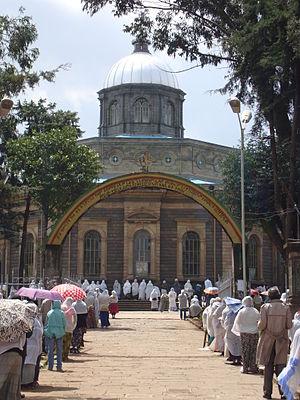
Cathédrale Saint-Georges d'Addis Abeba
La cathédrale Saint-Georges d’Addis-Abeba est une église orthodoxe éthiopienne. Elle est de forme octogonale et ses murs sont ornés de peintures traditionnelles et modernes ; elle abrite des œuvres de l’artiste éthiopien Afewerk Tekle, connu pour ses vitraux de l’Africa Hall.